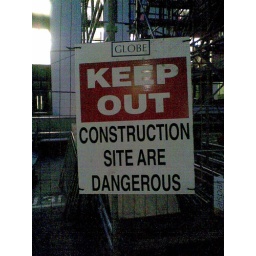
Sign on the fence around the building site at my office.